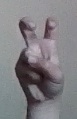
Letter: toot